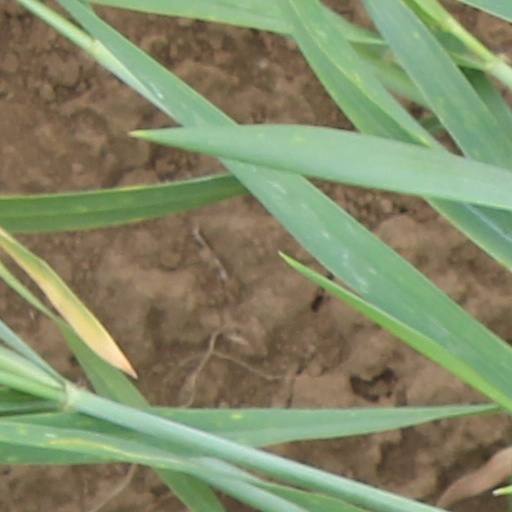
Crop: wheat